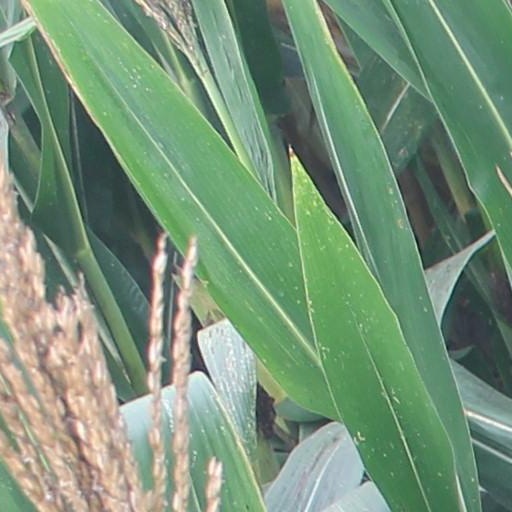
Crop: maize; corn